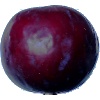
Label: Plum 2